Calle Marqués de Riestra

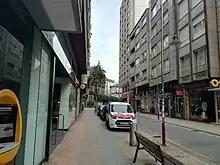
South-east section of the street.

Marquis de Riestra is a 260-metre-long street located in the city's first urban expansion zone, which follows a north–south-east axis and is divided into two sections: a paved pedestrian section from España Square to General Gutiérrez Mellado Street and another section facing south-east from Gutiérrez Mellado Street to Saint Joseph Square, which has two pavements and a central lane for traffic.